KCET Studios

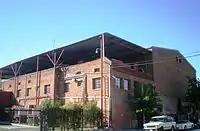
Brick soundstages built in the 1920s

Monogram Pictures began renting space at the studio in the late 1930s and bought the property from Like in 1943. Monogram Pictures was a small studio that made B-Movies. Monogram's features included film series featuring "Charlie Chan," the "East Side Kids," "The Bowery Boys," "Bomba, the Jungle Boy," "Joe Palooka," "The Range Busters," and "The Cisco Kid," and westerns featuring Tex Ritter. Allied Artists followed Mongram at the site, where it produced both motion pictures and television programs in the 1950s and 1960s. The motion pictures filmed at the Sunset Boulevard studios during the Mongram and Allied Artists years include the following: